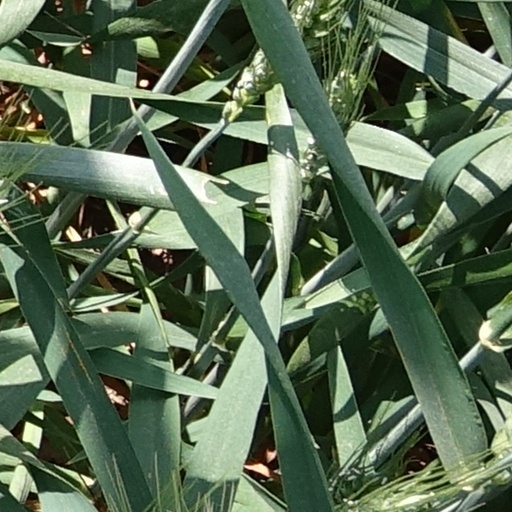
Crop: wheat